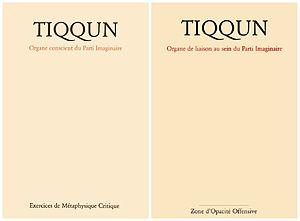
Premières de couverture des volumes de la revue Tiqqun.
Tiqqun est le nom d'une revue philosophique française, fondée en 1999 avec pour but de « recréer les conditions d’une autre communauté ». Elle fut animée par divers écrivains, et, après sa dernière publication en septembre 2001, Tiqqun est devenu un courant de pensée ayant inspiré plusieurs ouvrages. La revue a été l'objet d'un certain intérêt dans les médias en novembre 2008 après l'arrestation de Julien Coupat, l'un de ses fondateurs.
En France, le mouvement autonome est une mouvance sociale, culturelle et politique d'inspiration communiste, anarchiste et situationniste. Ce mouvement fait référence au concept d’autonomie : autonomie par rapport aux partis, aux syndicats, autonomie par rapport à l’État, autonomie par rapport au capitalisme et surtout autonomie de chaque groupe local par rapport à une quelconque organisation centralisée. Les autonomes se distinguent principalement des groupes et groupuscules d'extrême-gauche et anarchistes par le recours à des formes d'action illégales, une critique radicale du travail salarié, la recherche du plaisir immédiat et souvent une vie plus ou moins communautaire.